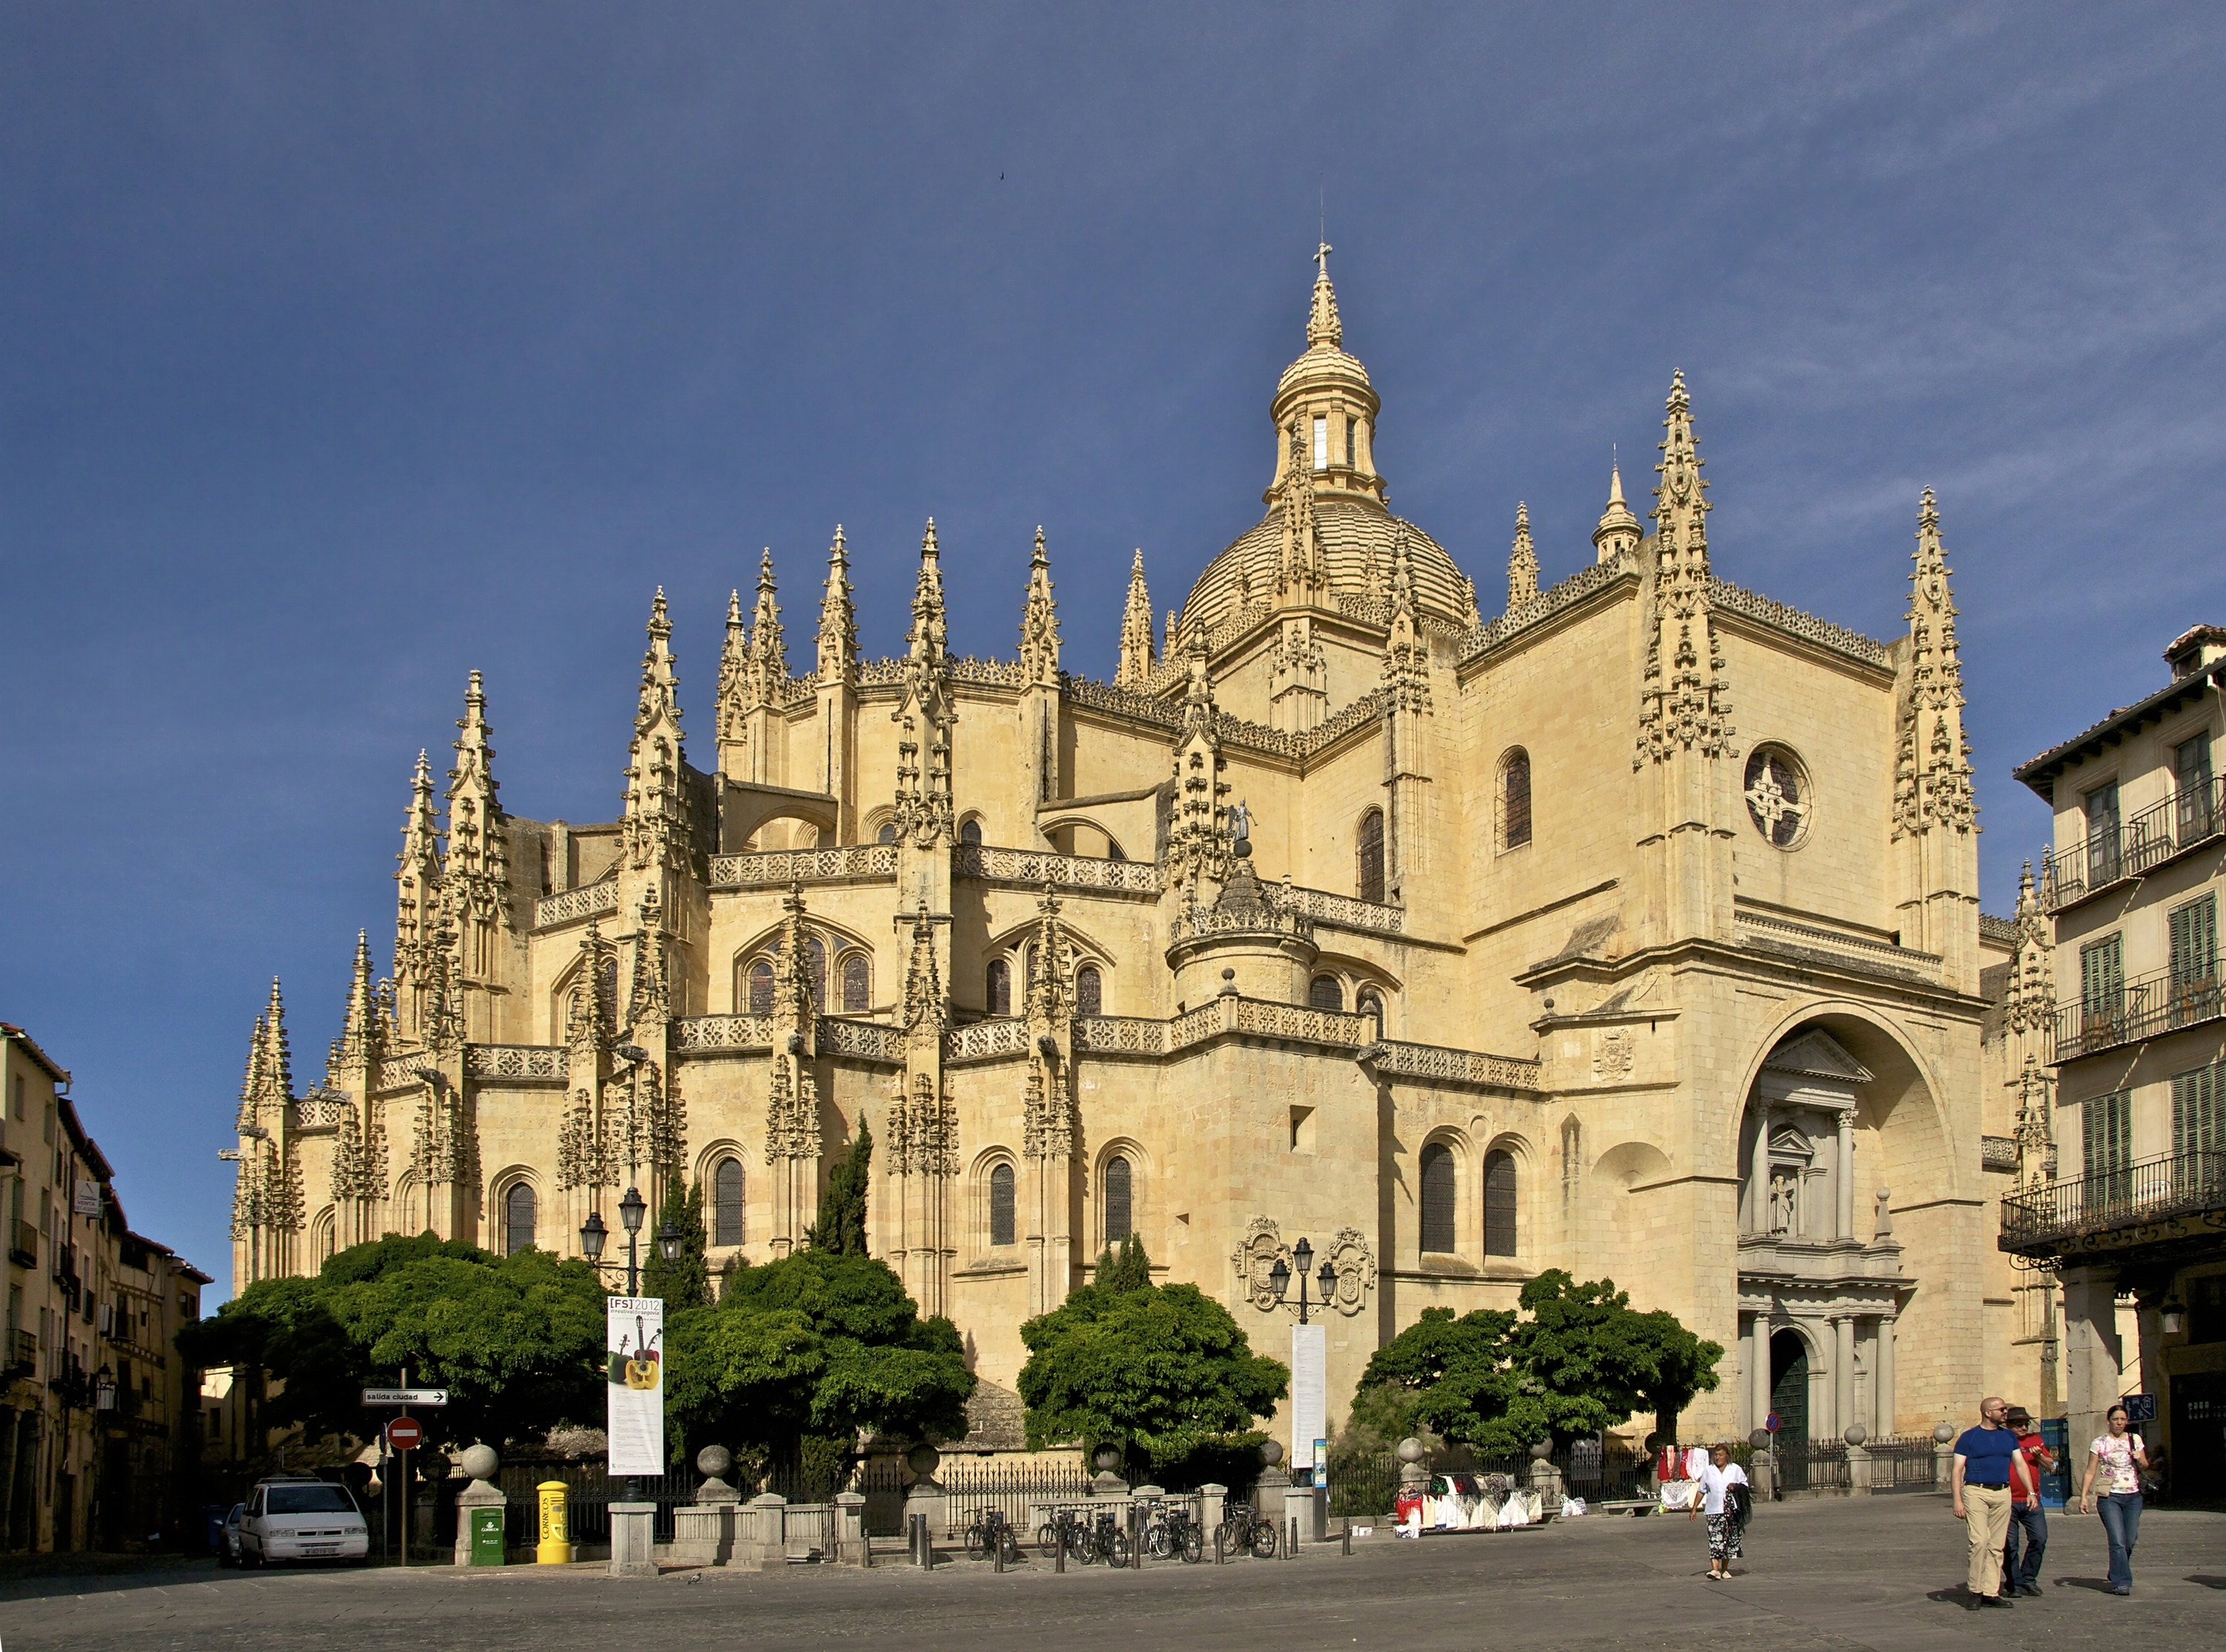
architecture, people, sky, skyline, building, city, urban, scenic, plaza, religion, landmark, facade, church, cathedral, place of worship, trees, catholic, outside, clouds, spain, buildings, faith, spires, beautiful, segovia, town square, historical, basilica, cities, destinations, historic site